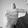
ASL letter: T